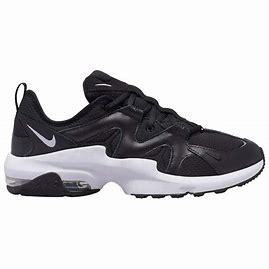
Brand: Nike
Model: Air Max Graviton